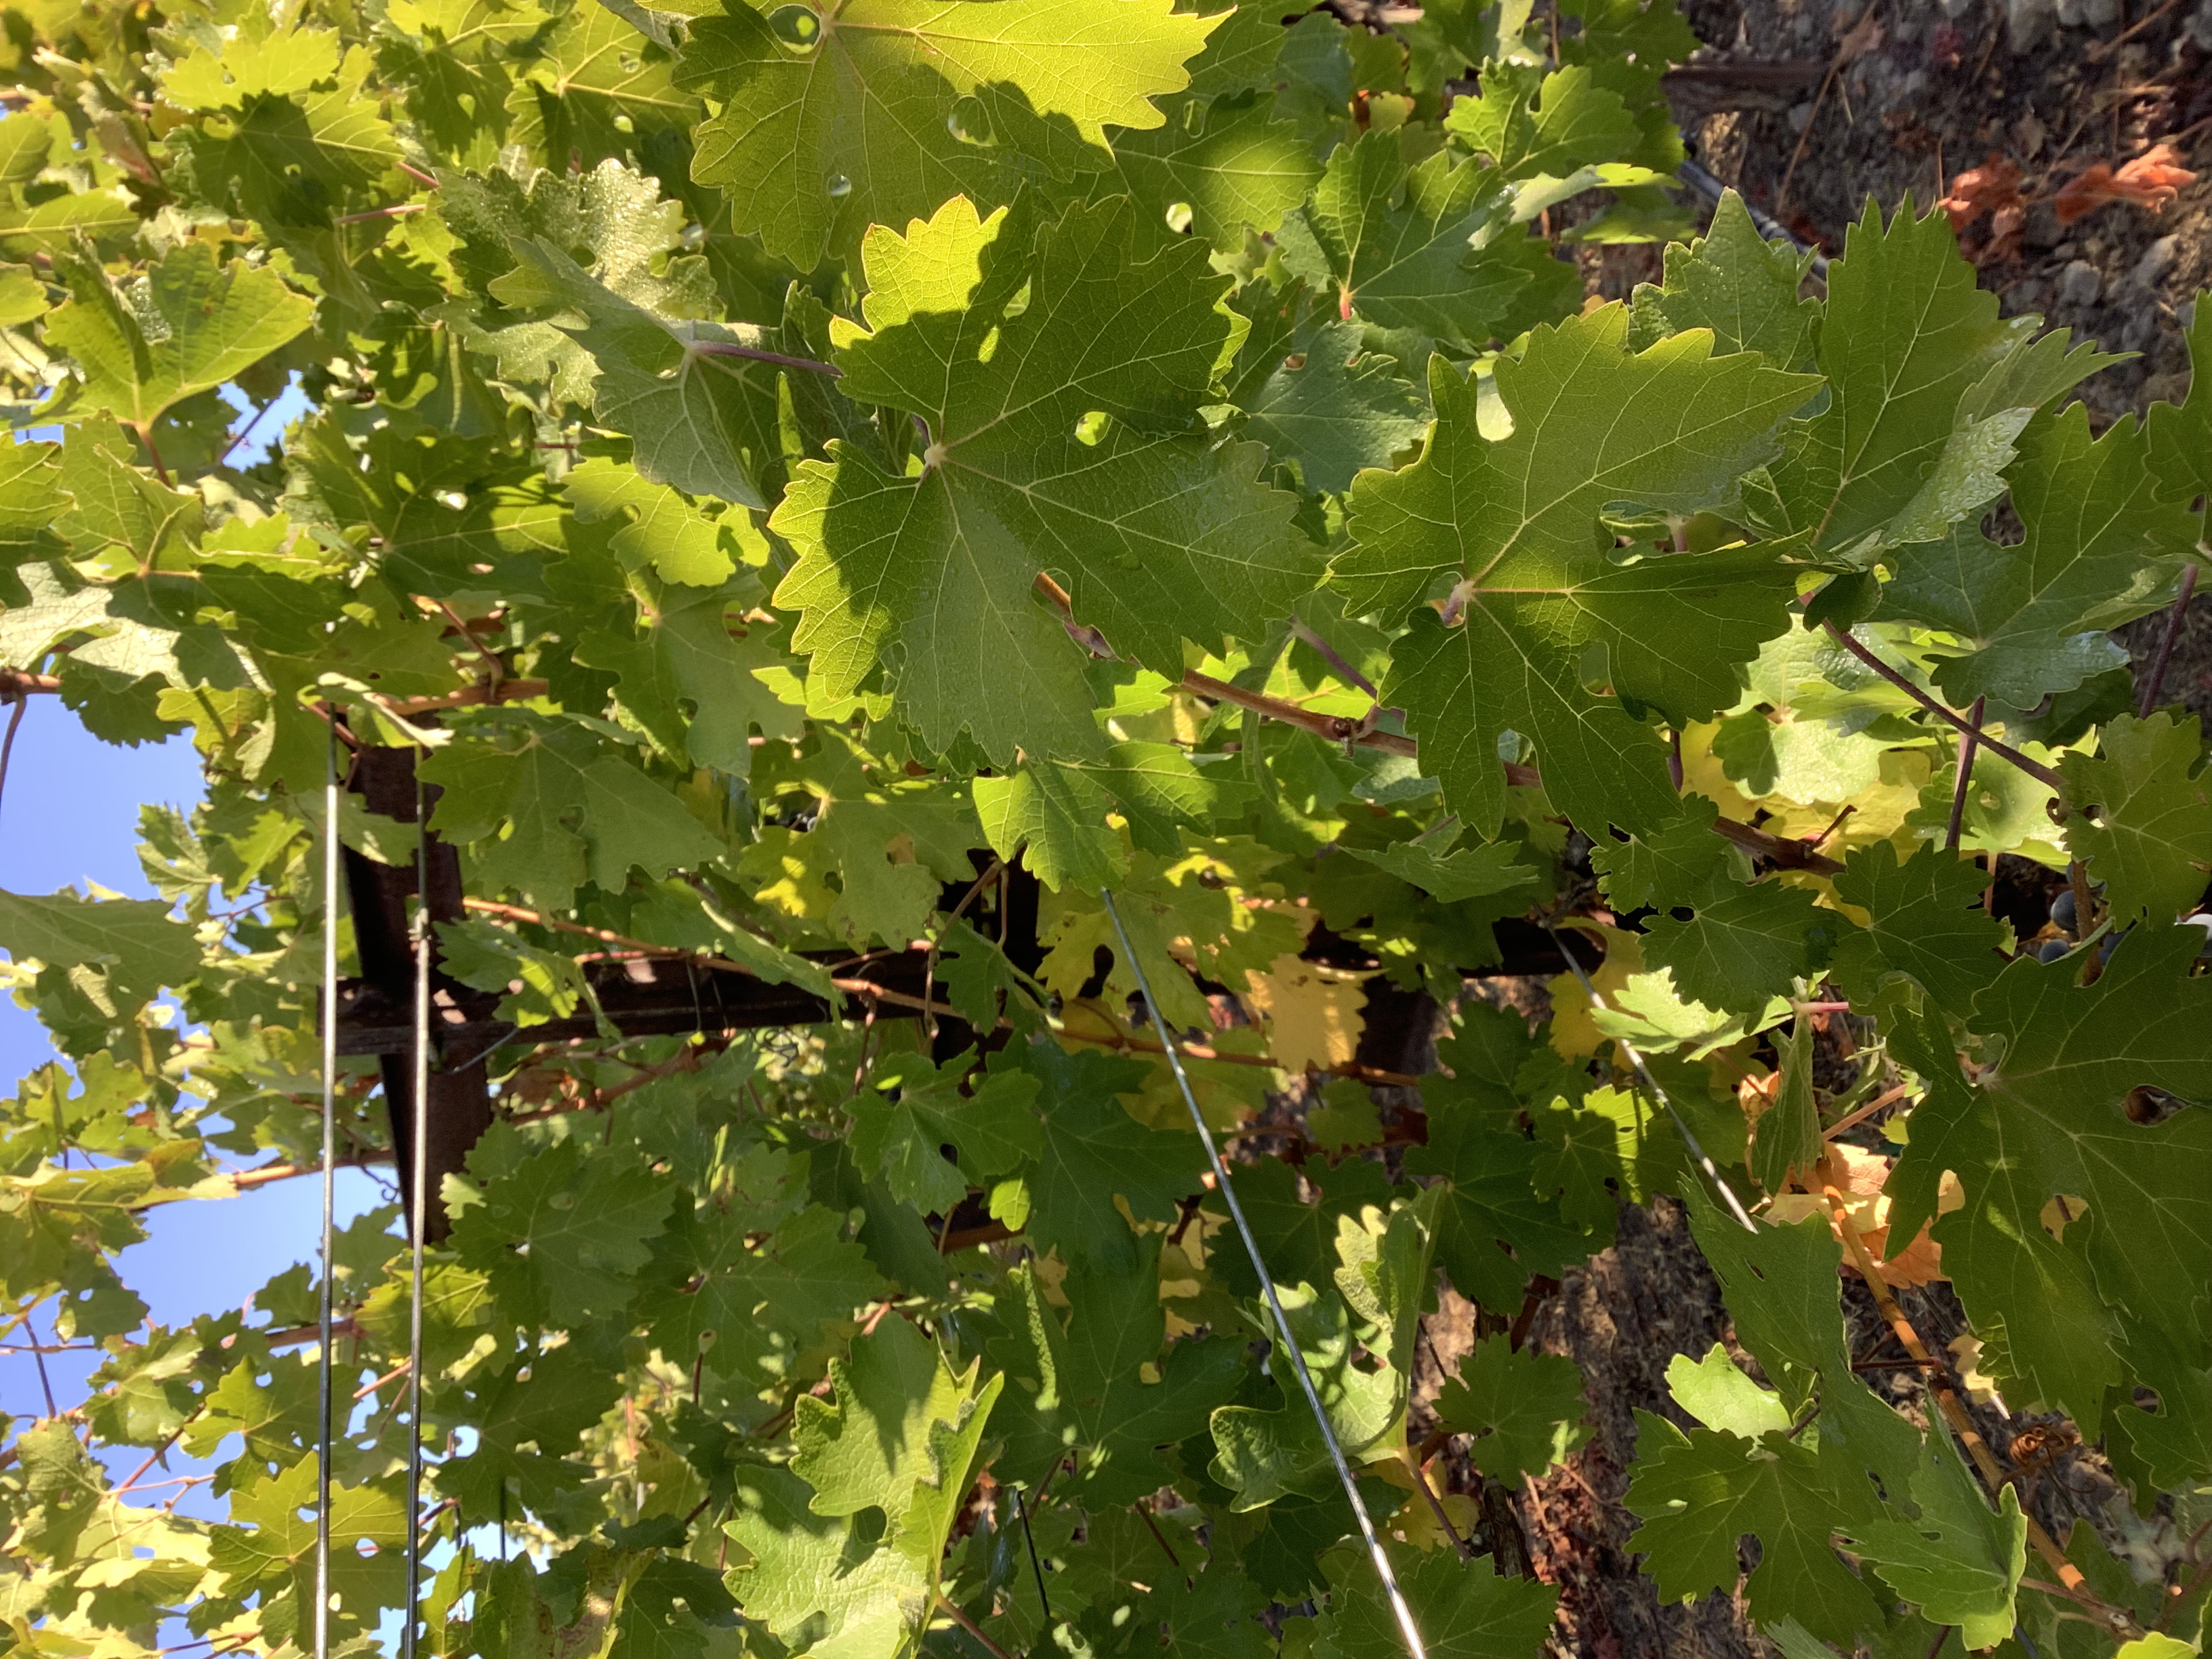
Label: No Virus